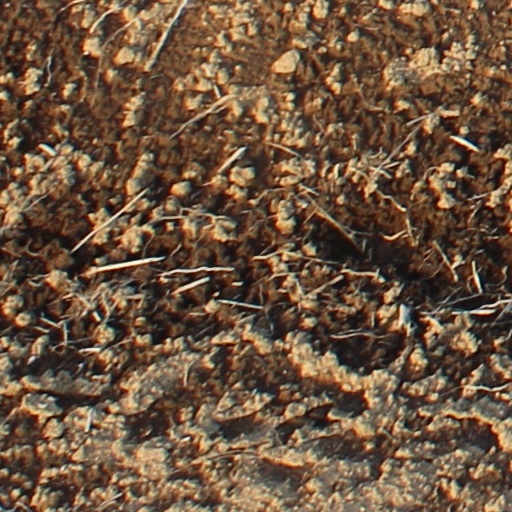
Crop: wheat